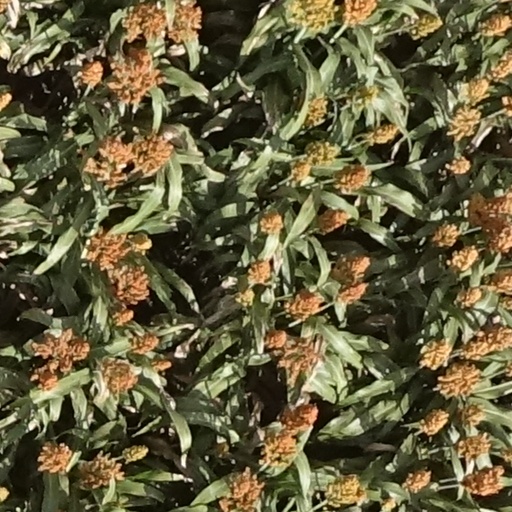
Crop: sorghum